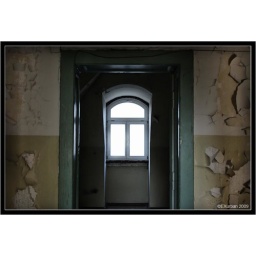
window in door